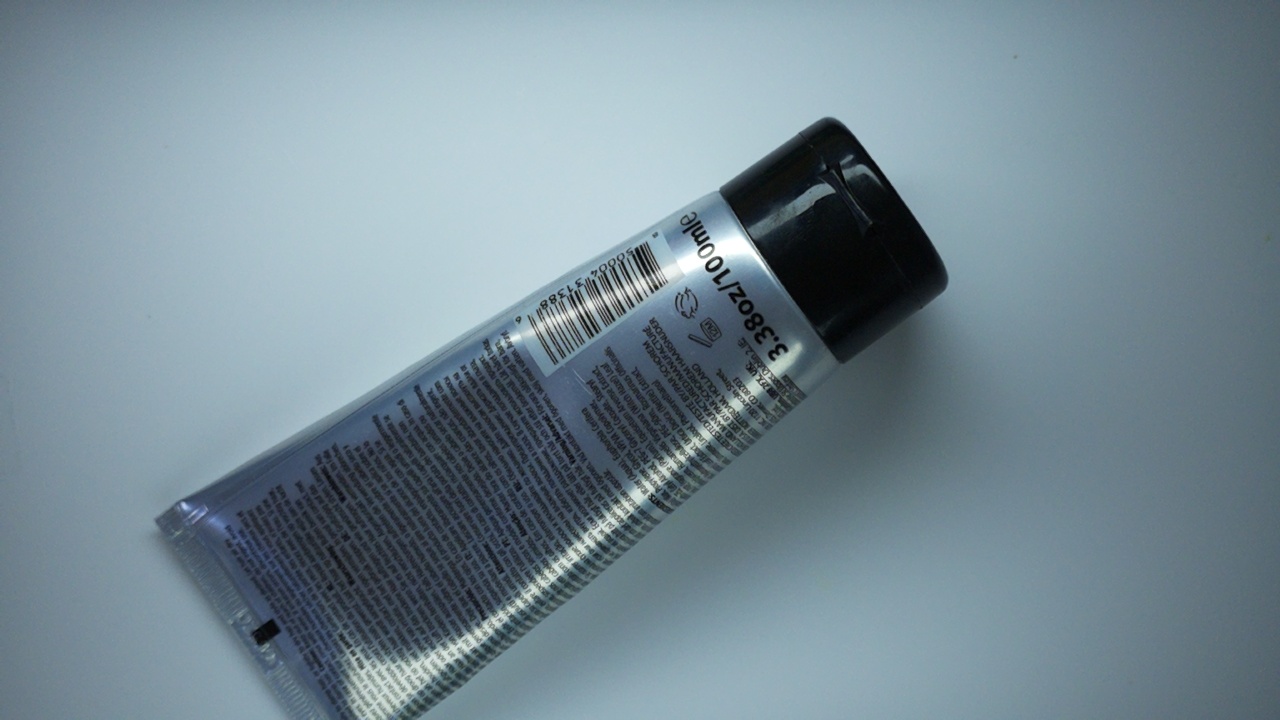
Label: trash